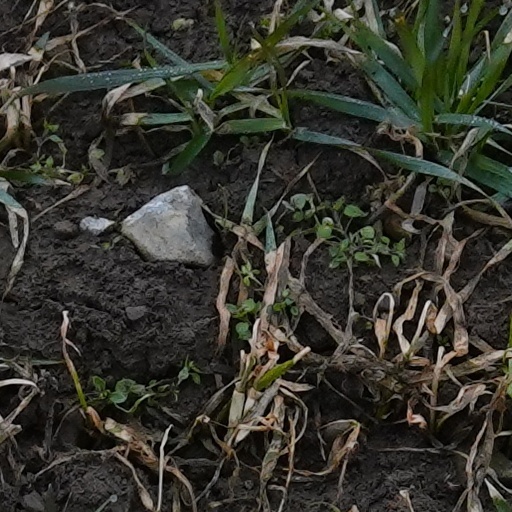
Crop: wheat